Ciudad Victoria

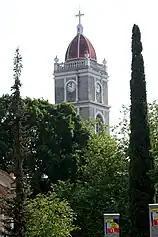
Cathedral of Our Lady of Refuge, Ciudad Victoria

According to the National Institute of Statistics and Geography (INEGI), in the Population and Housing Count conducted in 2010, Ciudad Victoria had until that year a population of 446,029 inhabitants of which: 264,801 are women and 157,152 are men. The municipality of Victoria concentrates 94.7% of the population in its municipal seat, the rest is considered rural and has experienced a growth rate of 2.04%.